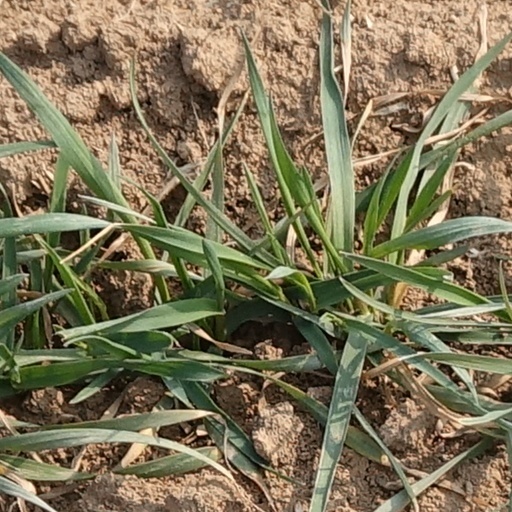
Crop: wheat